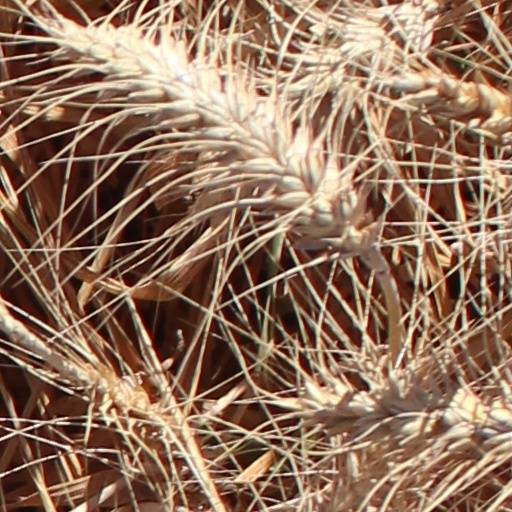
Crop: wheat